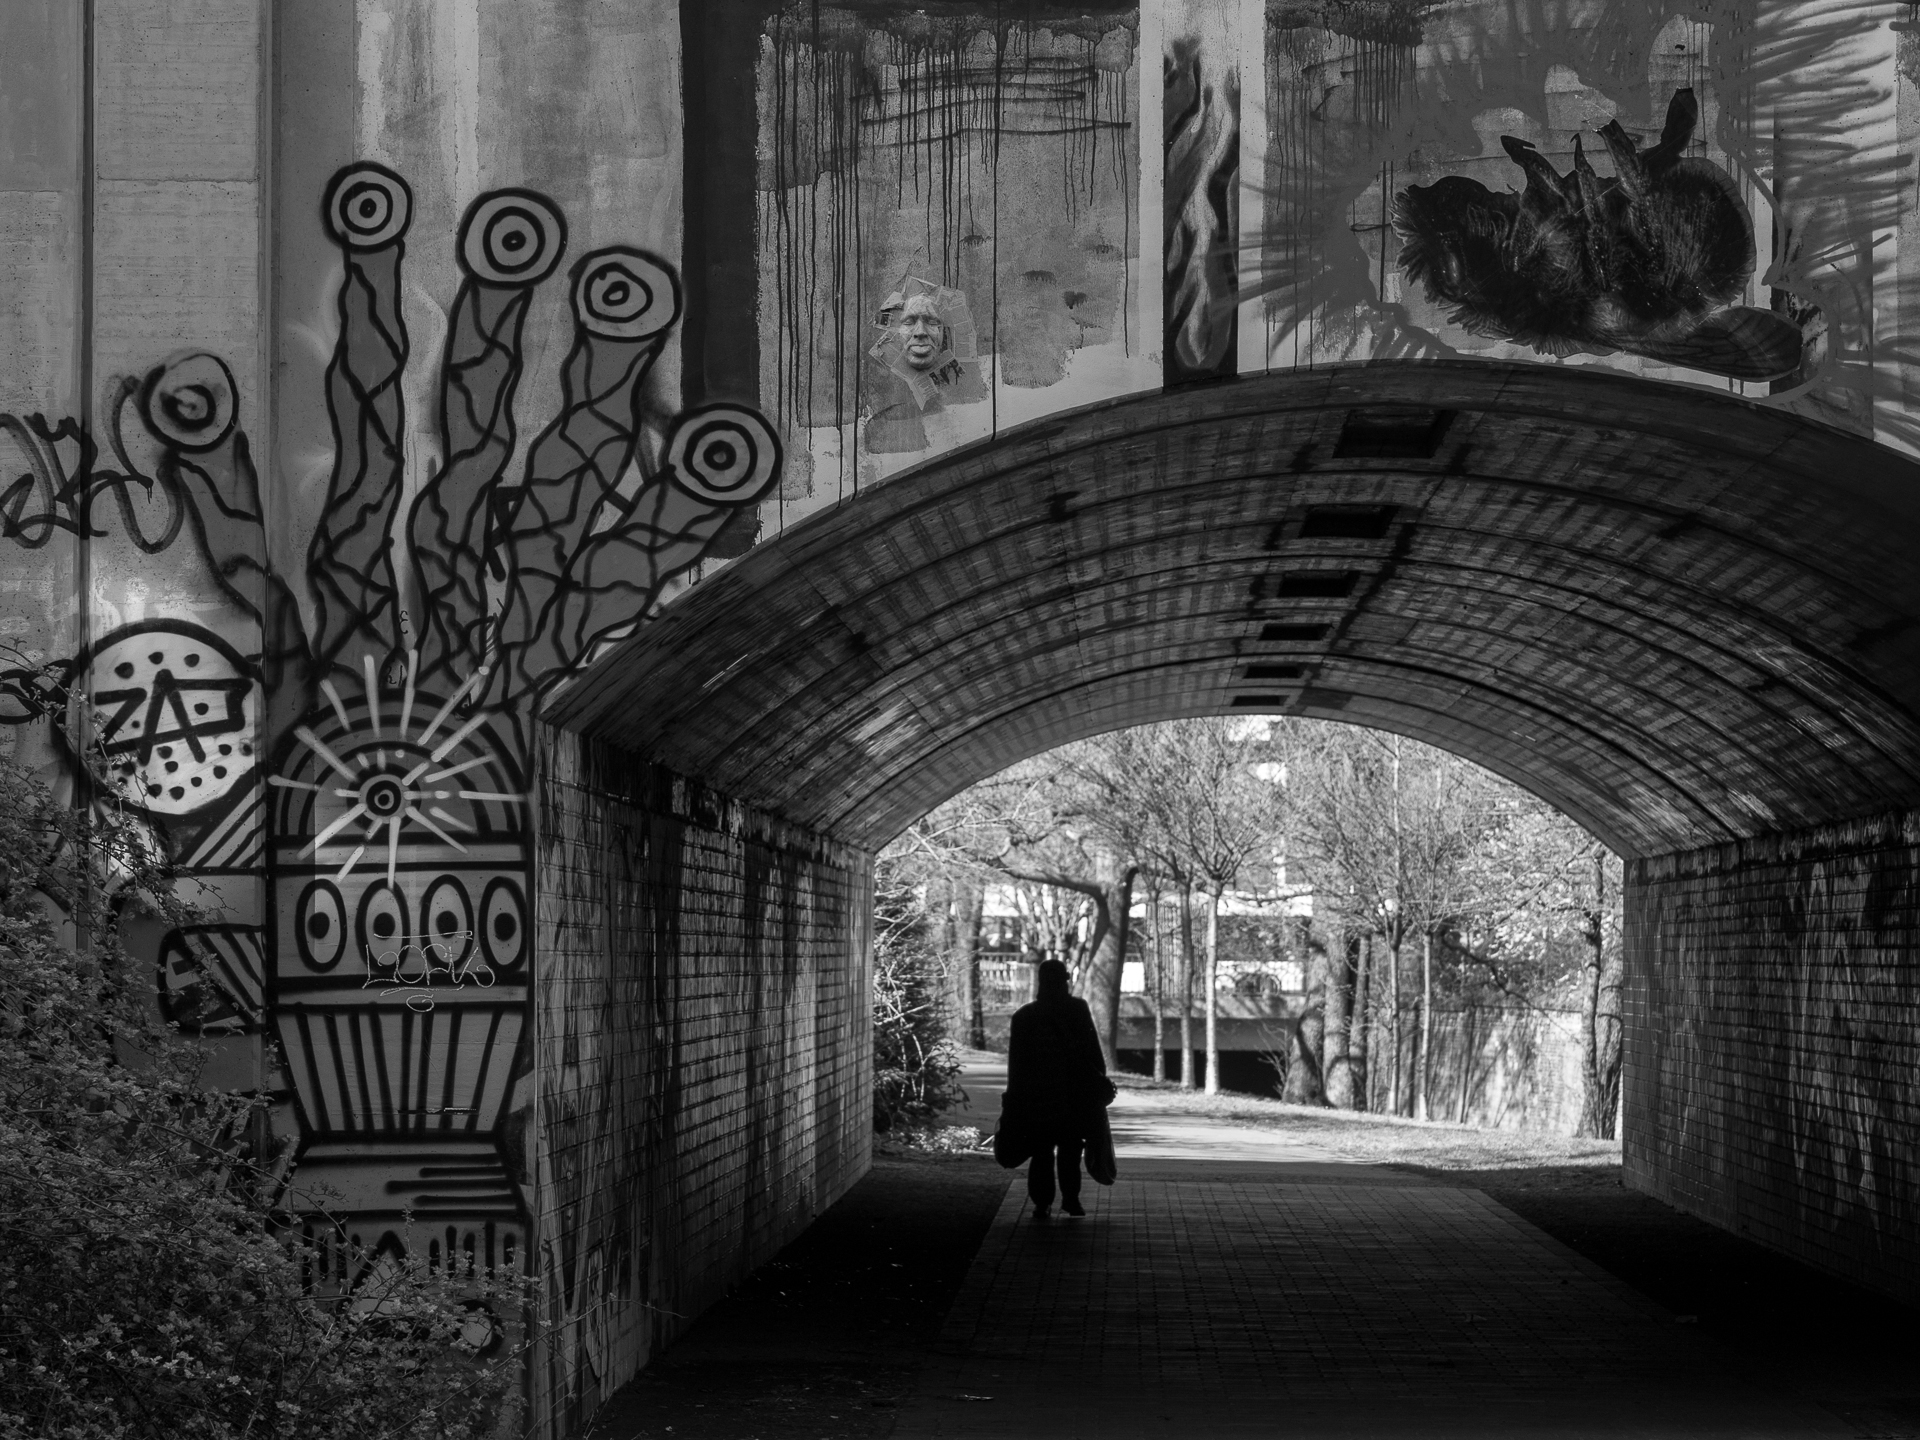
black and white, architecture, road, street, alley, arch, darkness, black, monochrome, 2014, infrastructure, symmetry, berlin, arcade, urban area, monochrome photography